Riederalp

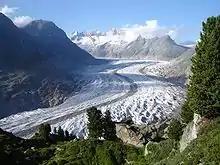
Aletsch Forest above the glacier

Beginners and intermediate skiers have the bulk of the of pistes, while expert skiers and snowboarders have a choice of off-piste at the top of the mountain.